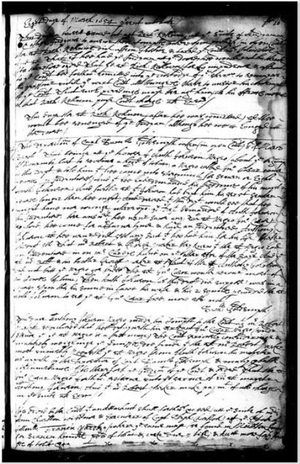
Antonio devenu Anthony Johnson est un Noir originaire de l'Angola, devenu esclave en Colonie de Virginie par un contrat de servitude nommé indenture, au début du XVII° siècle puis lui-même esclavagiste.